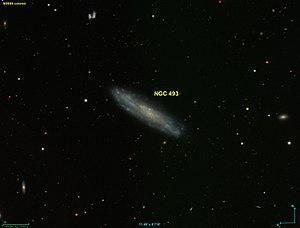
Image créée à l'aide du logiciel Aladin Sky Atlas du Centre de Données astronomiques de Strasbourg et des données de SDSS (Sloan Digital Sky Survey).
NGC 493 est une galaxie spirale intermédiaire vue par la tranche située dans la constellation de la Baleine à environ 104 millions d'années-lumière de la Voie lactée. Elle a été découverte par l'astronome germano-britannique William Herschel en 1786.